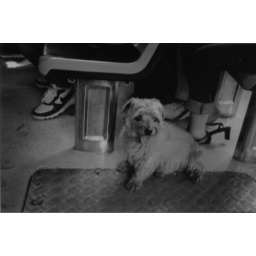
Puppy sitting there obediently while we were on a water taxi in Venice.